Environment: real
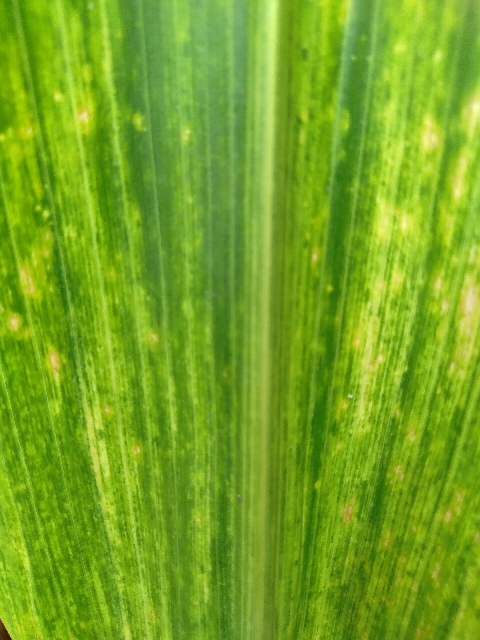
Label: lethal_necrosis